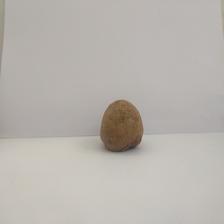
Size: Spoiled